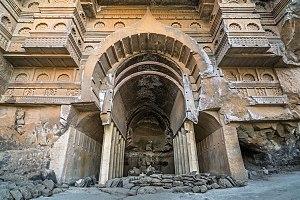
Les grottes de Kondane sont situées dans le petit village de Kondane, à 33 km au nord de Lonavala et 16 km au nord-ouest des grottes de Karli. Ce groupe compte 16 grottes bouddhistes, excavées au premier siècle avant JC. La construction sur le modèle d'architectures en bois est remarquable. On peut atteindre la grotte en descendant du village de Rajmachi.